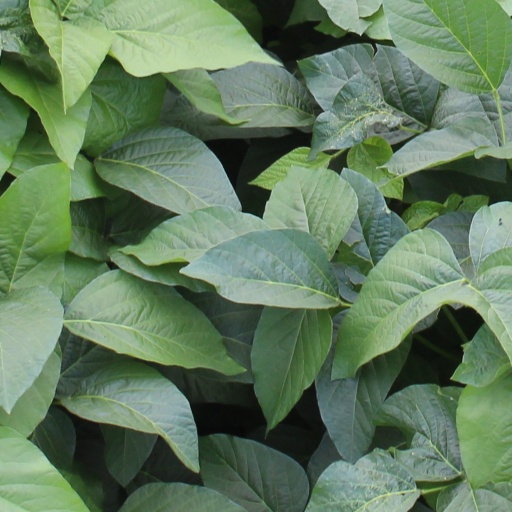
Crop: soybean